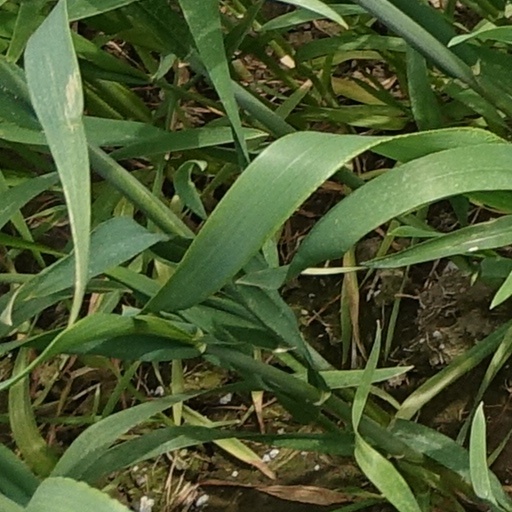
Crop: wheat